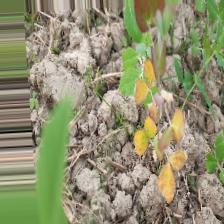
Label: Ascochyta blight